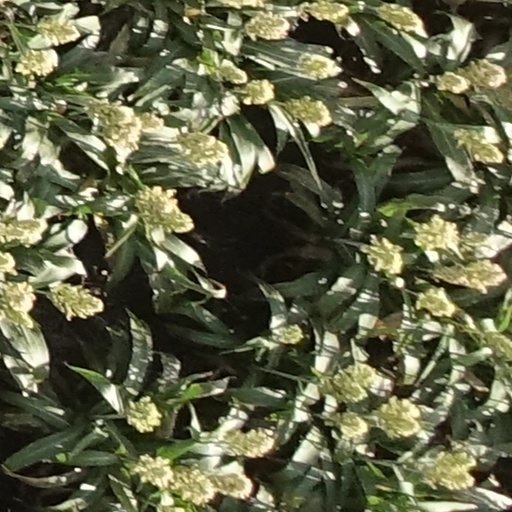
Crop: sorghum